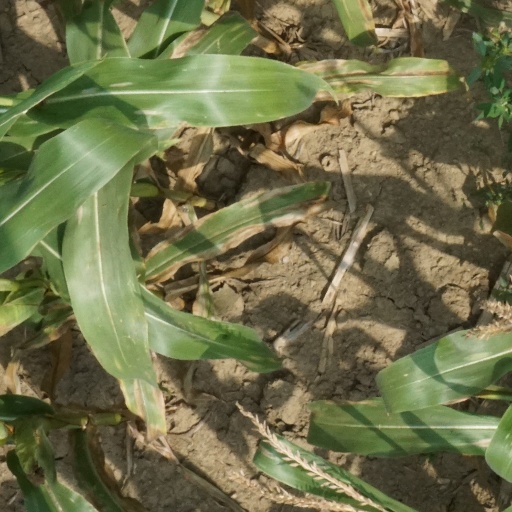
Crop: maize; corn